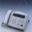
Label: telephone